John M. Gamble

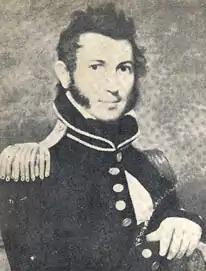

Brevet Lieutenant Colonel John Marshall Gamble (1791 – 11 September 1836) was an officer in the United States Marine Corps during the early 19th century. He was the first, and remains the only known, U.S. Marine to command a U.S. Navy ship, commanding the prize ships "Greenwich" and during naval actions in the Pacific during the War of 1812.